Idaikattur

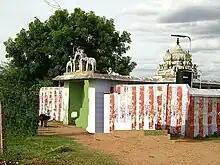
A view of Navagraha Temple

This unique church of the sacred heart of Jesus was built in 1894 AD by a French missionary Fr. Ferdinand Celle SJ. This is a replica of the Rheims Cathedral in France.